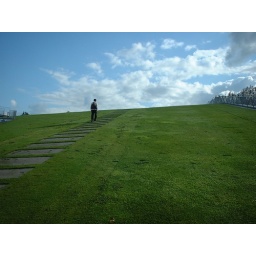
Climbing green roof of TU Delft's Library at the main campus (designed by MECANOO)